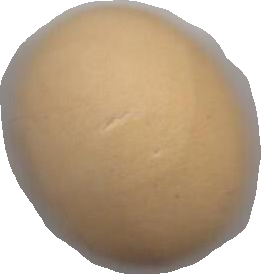
Variety: Dega